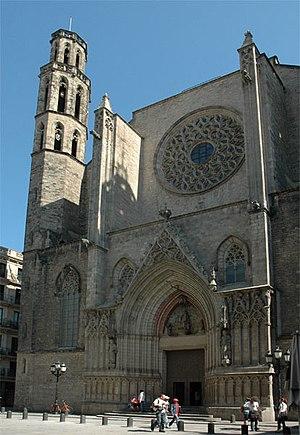
Marie, étoile de la mer, ou Notre-Dame, étoile de la mer est un ancien titre de la Vierge Marie. Les mots « étoile de la mer » sont une traduction du titre latin « Stella Maris ».
La basilique Sainte-Marie-de-la-Mer est une église de Barcelone en Catalogne, située dans le quartier de la Ribera. Cette basilique mineure, connue populairement comme la Catedral de la Ribera, fut bâtie entre 1329 et 1383 en style gothique catalan par l’architecte Berenguer de Montagut en collaboration avec Ramon Despuig.